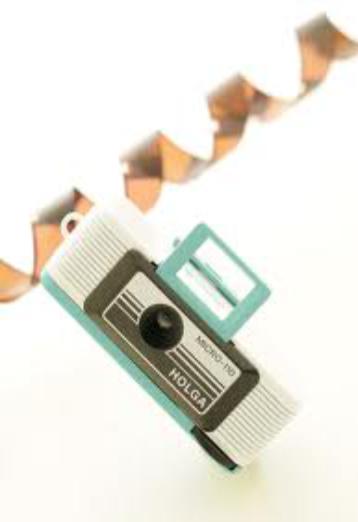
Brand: Holga
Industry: Electronic